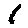
Label: 1